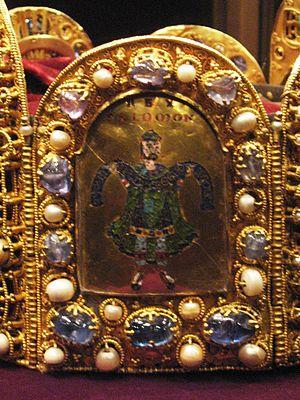
La couronne du Saint-Empire était depuis le haut Moyen Âge la couronne des rois et empereurs du Saint-Empire romain germanique. À partir de l’avènement de Conrad II, la plupart des souverains germaniques l'ont ceinte. Outre le crucifix de l'Empire, l’épée impériale et la Sainte lance, cette couronne fut le principal bijou des regalia du Saint-Empire. Lors de la cérémonie du couronnement, l'archevêque de Mayence remettait solennellement au nouveau monarque le sceptre et l’orbe. Ainsi la couronne et le cabochon disparu qui l'ornait, appelé « Orphanus », devint-elle le symbole du pouvoir des rois : un couronnement sans ces insignes était généralement considéré comme illégitime. Il n'est pas jusqu'à la fonction religieuse du monarque qui ne fut symbolisée par des miniatures gravées sur cette couronne.